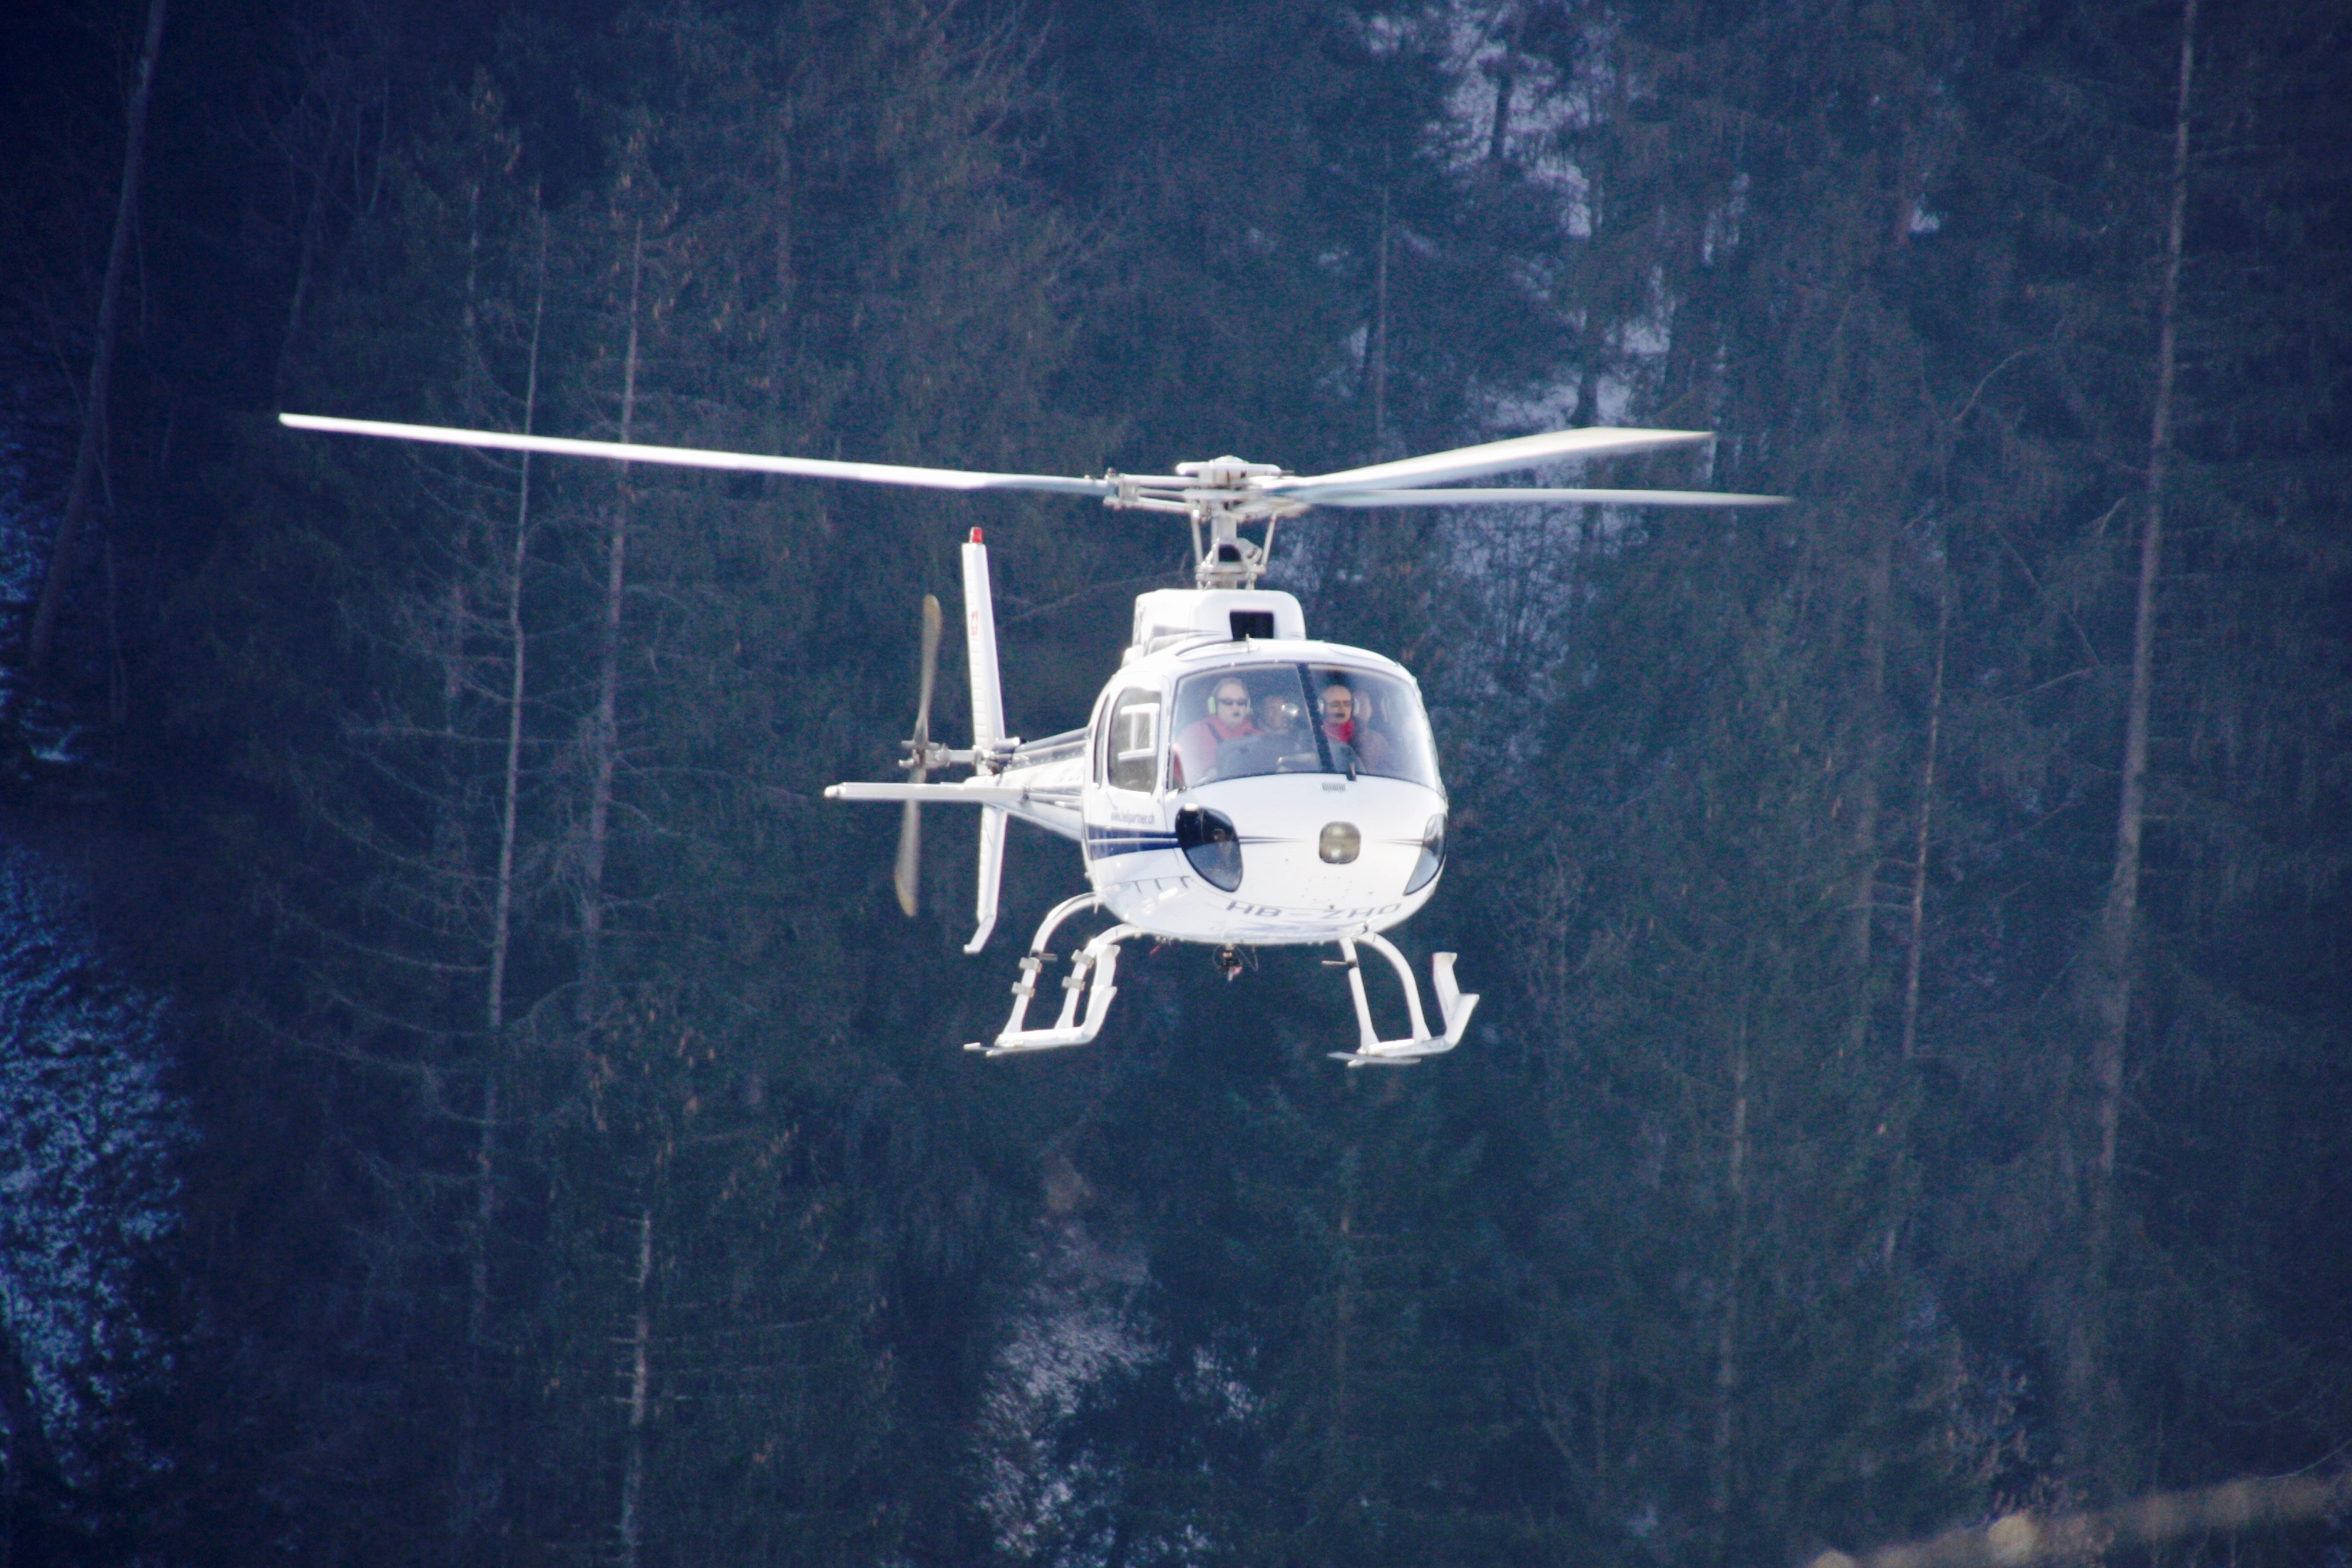
aircraft, vehicle, aviation, flight, helicopter, screenshot, rotorcraft, atmosphere of earth, helicopter rotor, military helicopter